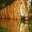
Label: tiger